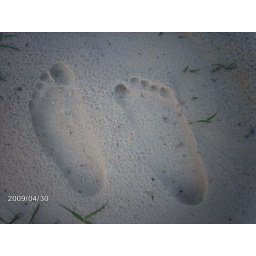
This sand was in our backyard. It rained and the wet sand felt so good against my bare feet